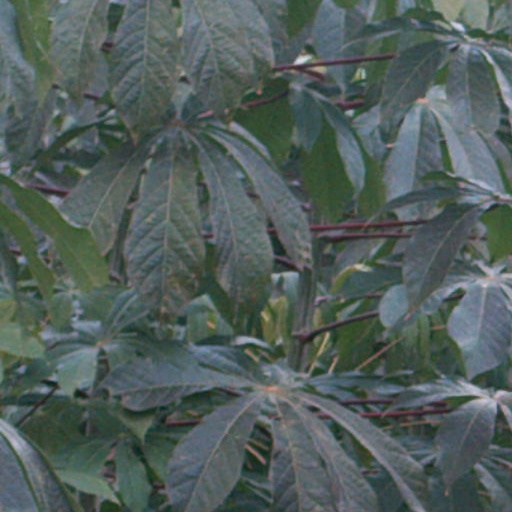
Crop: cassava